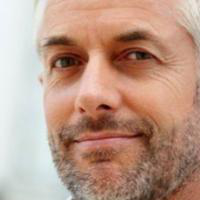
Age group: age 56-65